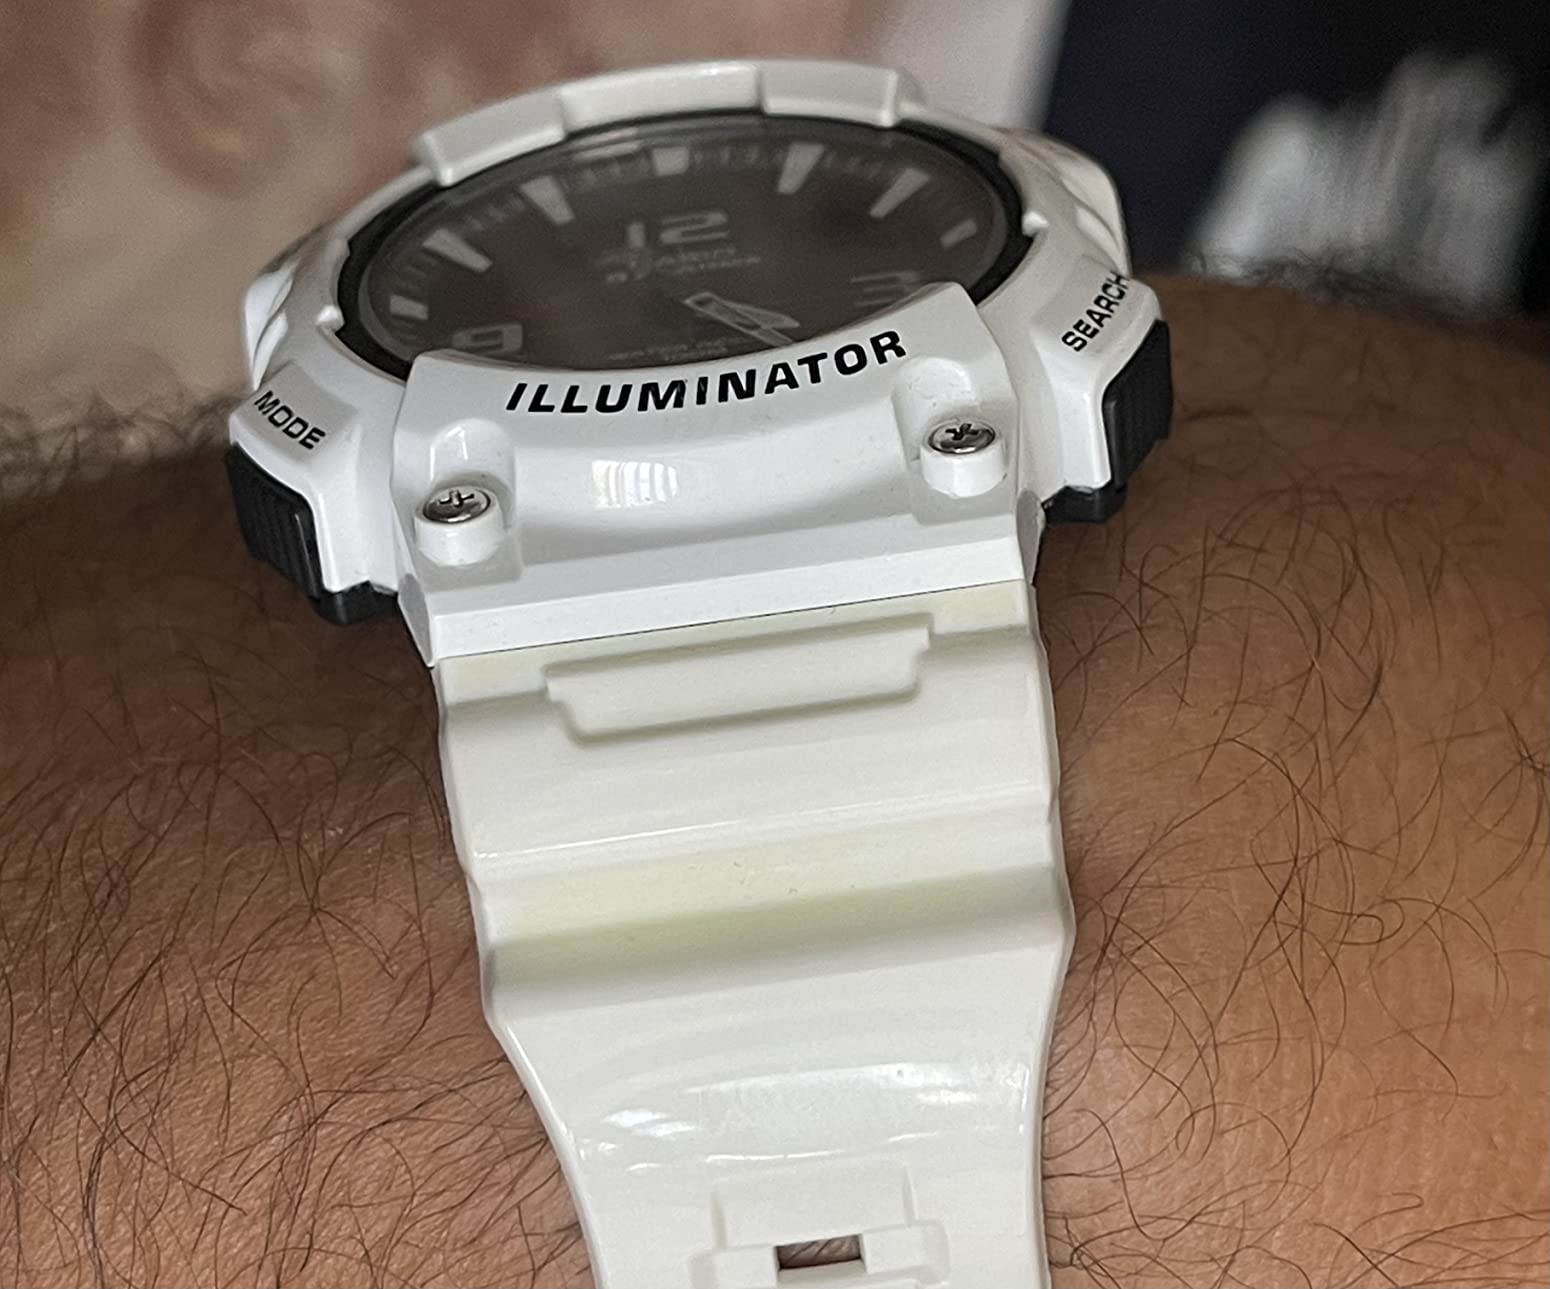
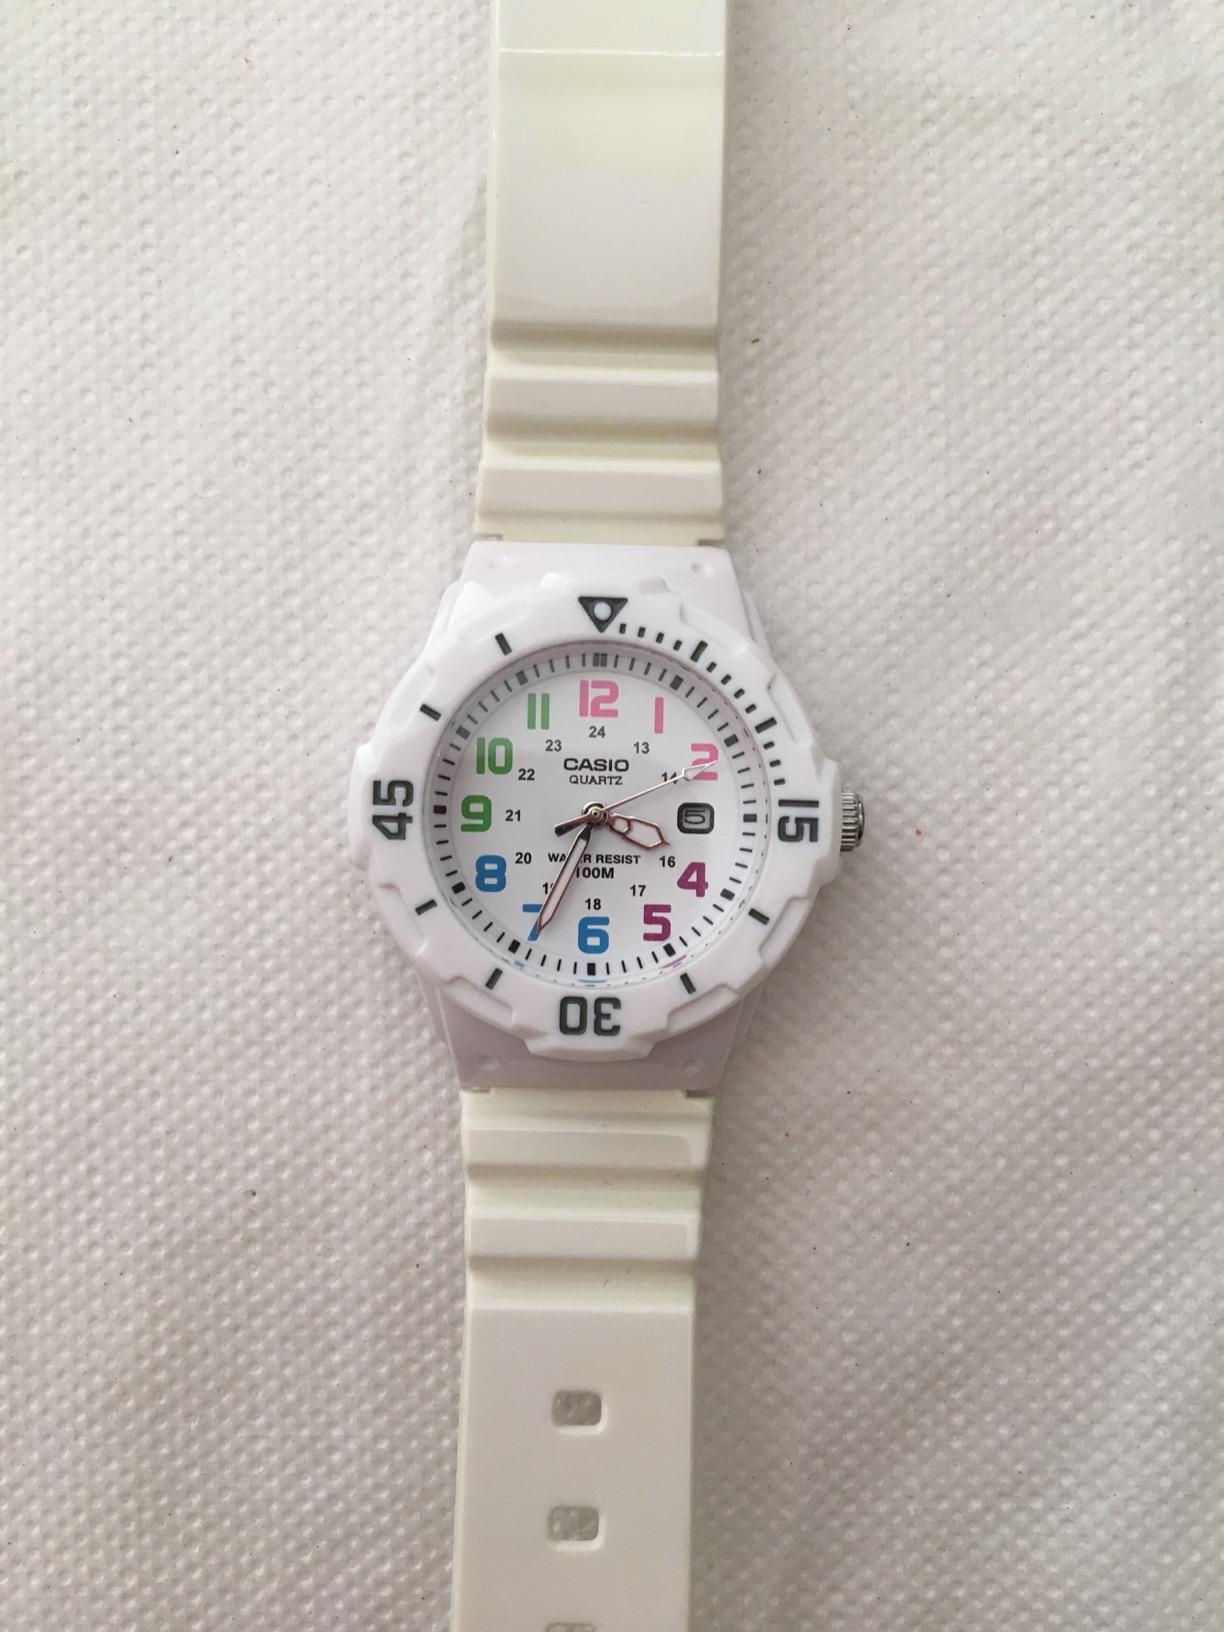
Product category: accessories_watch
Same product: no